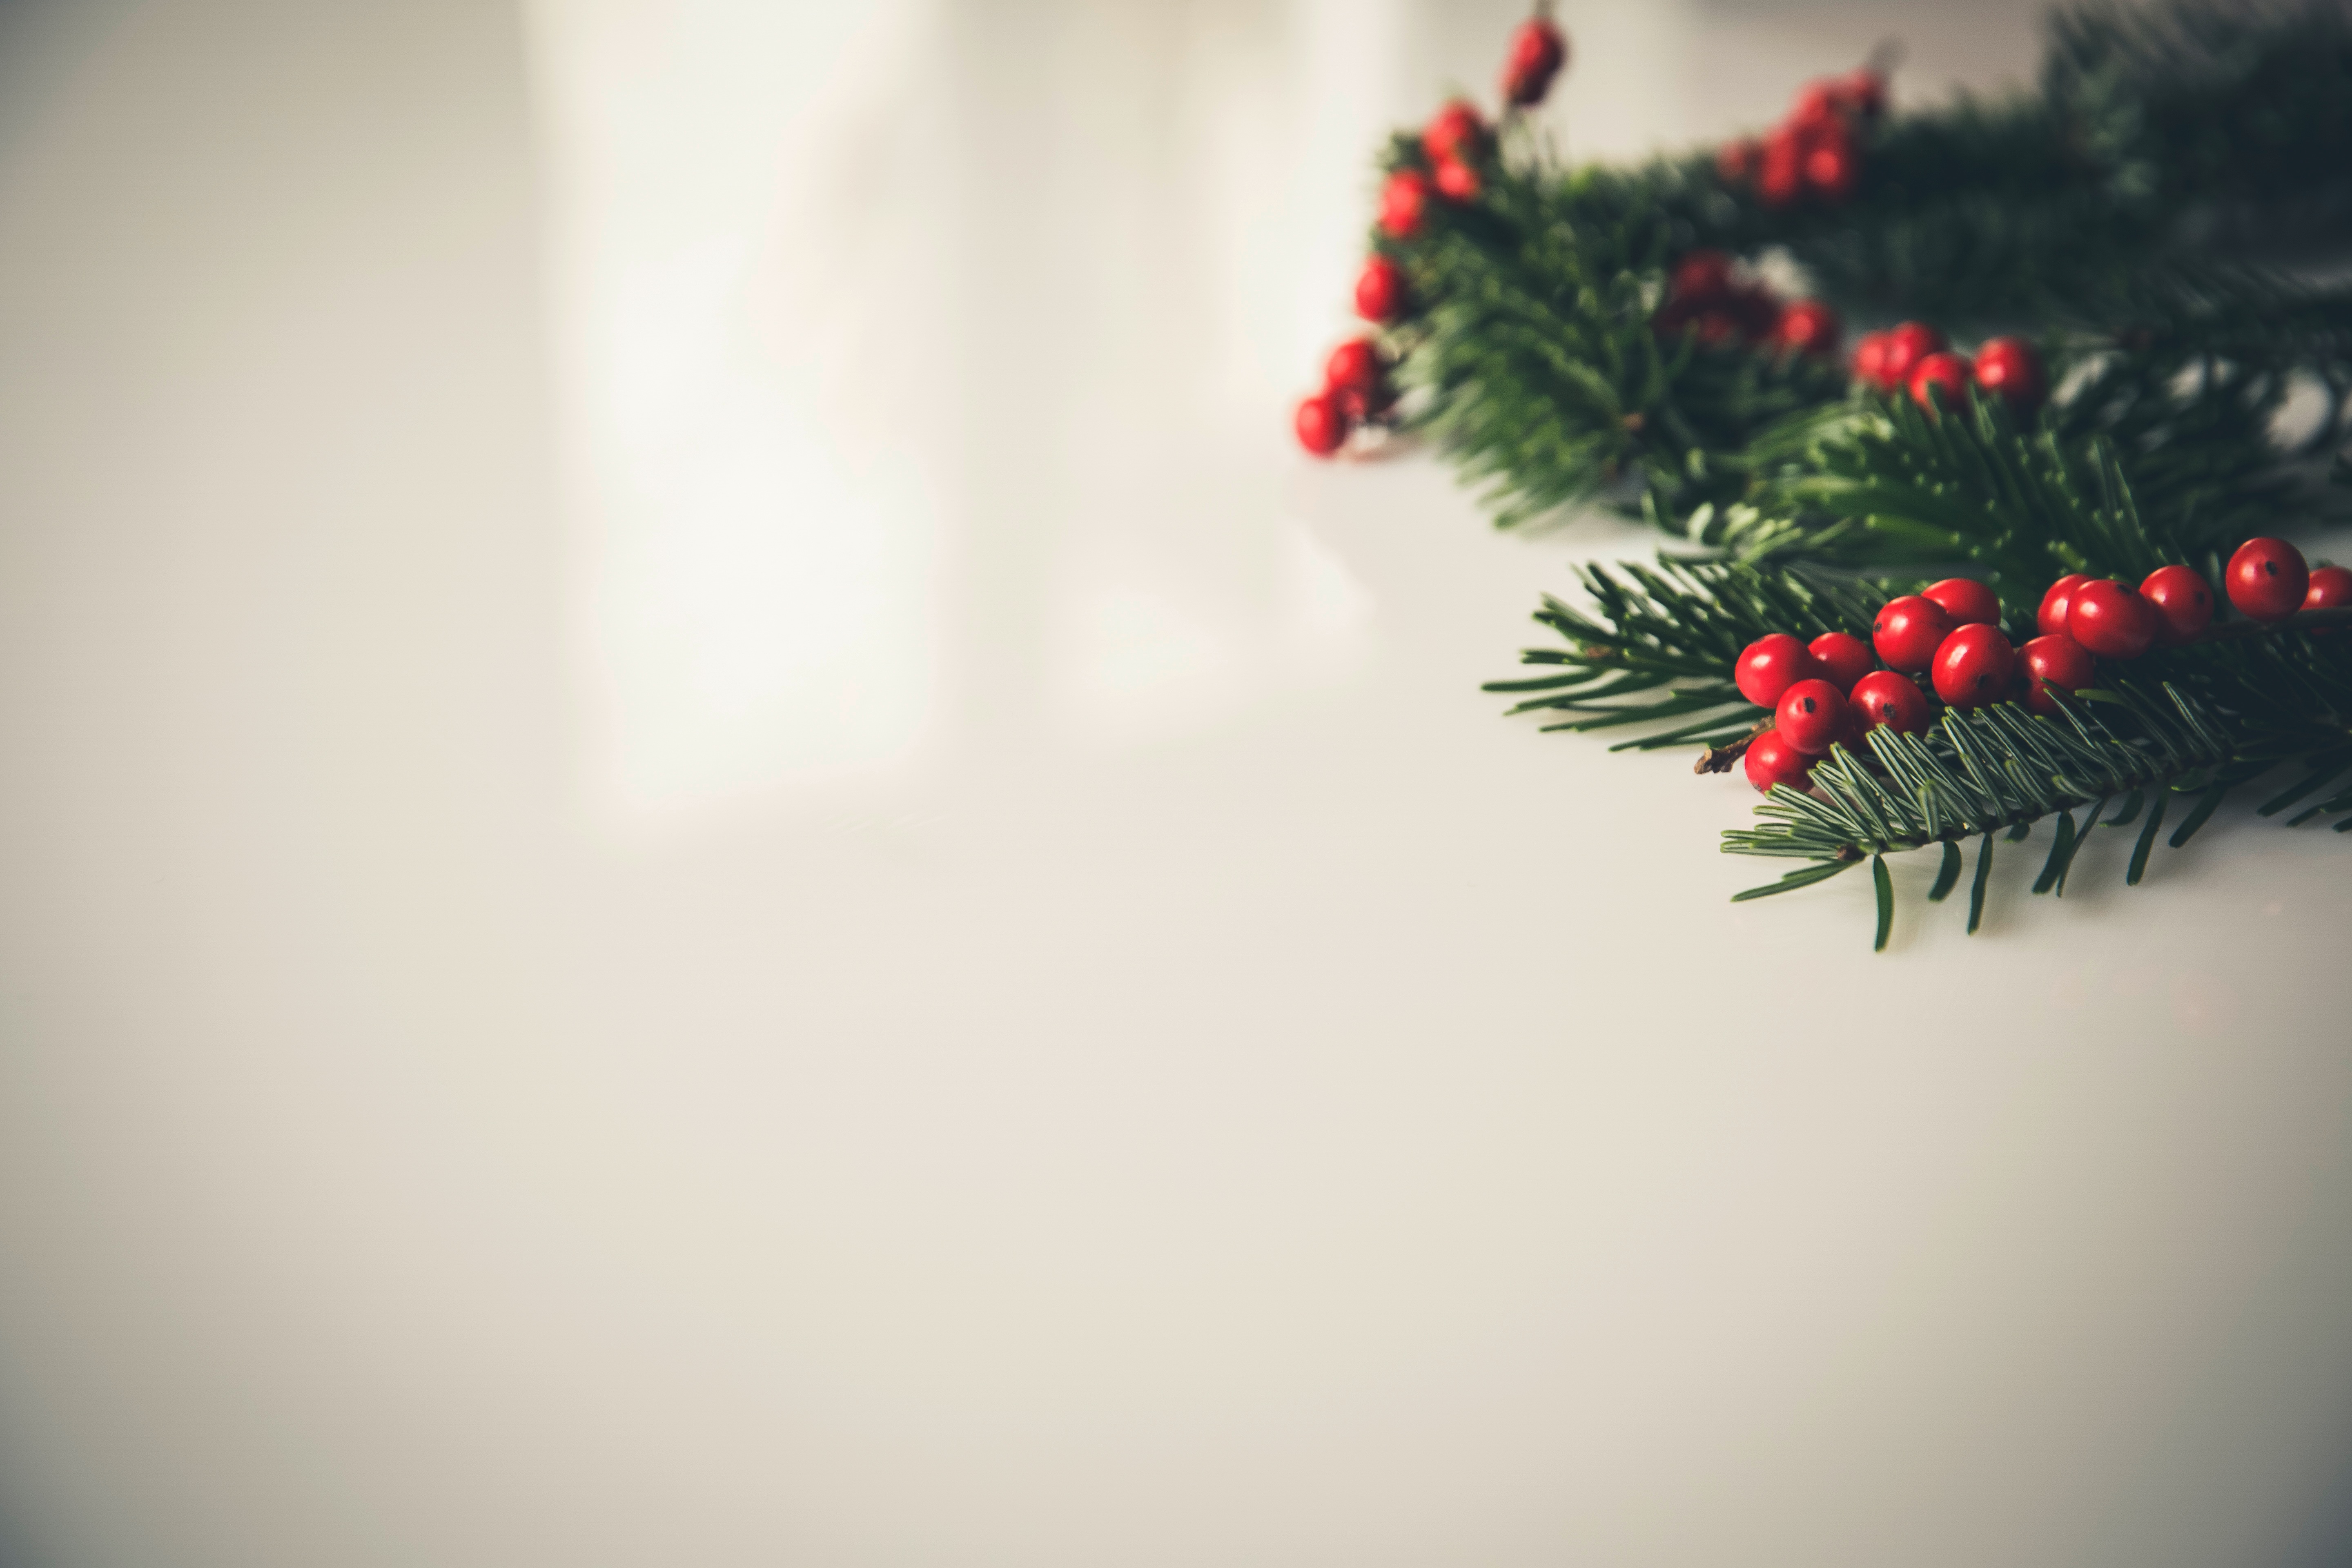
tree, branch, plant, white, leaf, flower, petal, green, red, color, holiday, christmas, christmas tree, festive, close up, christmas decoration, seasonal, macro photography